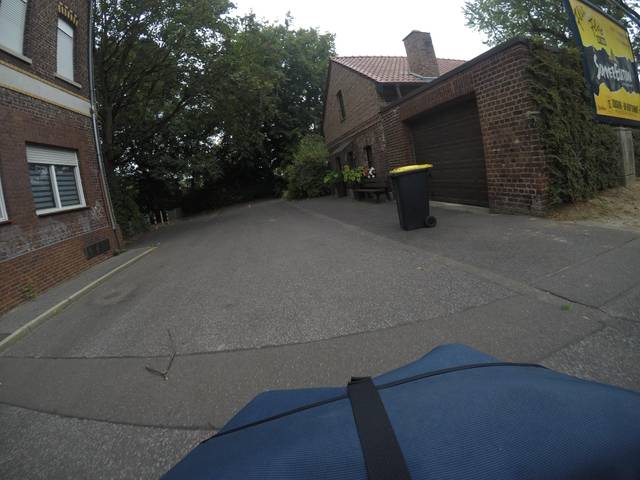
Region: Germany
Coordinates: 51.301, 6.601